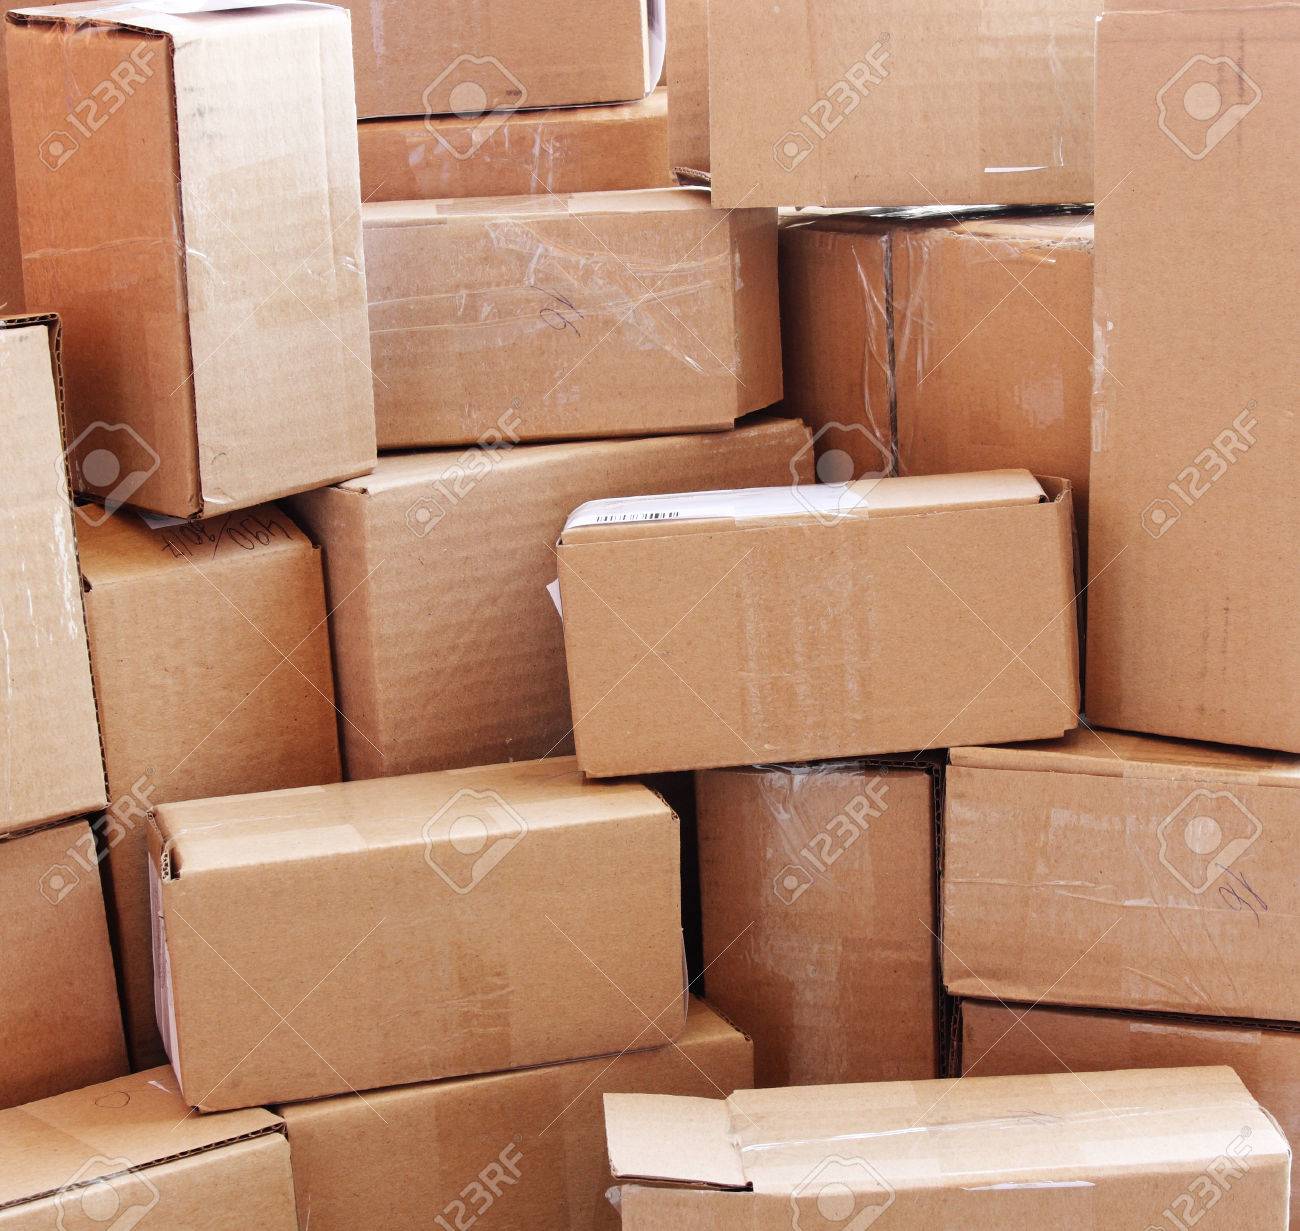
Label: cardboard